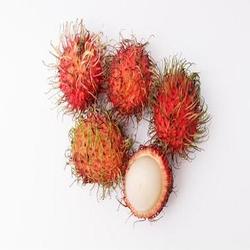
Label: Rambutan